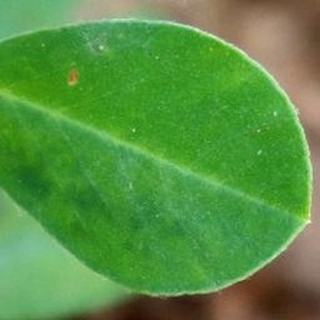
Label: healthy_groundnut